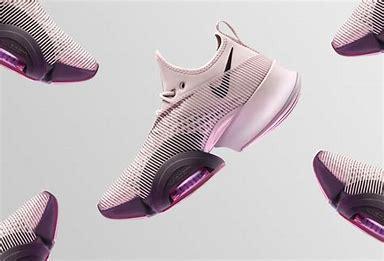
Brand: Nike
Model: Air Zoom Superrep